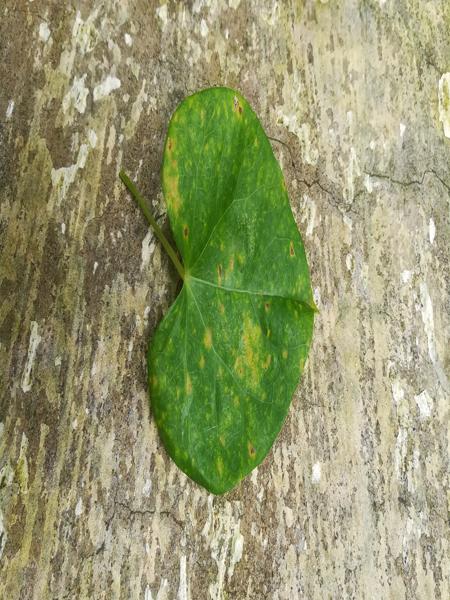
Plant: Amruthaballi